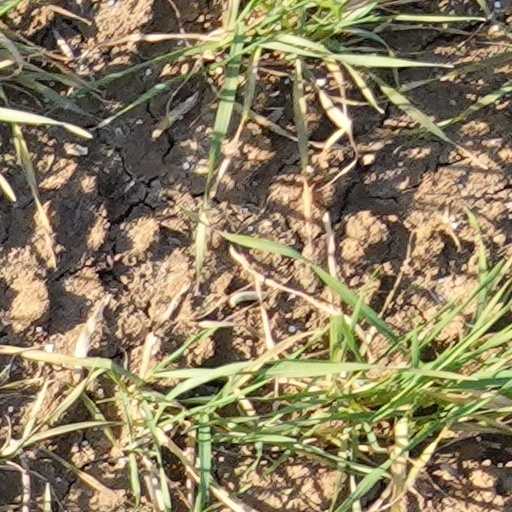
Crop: wheat